Tove Lo

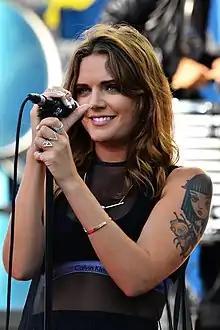
Lo in 2014

Ebba Tove Elsa Nilsson (born 29 October 1987), known professionally as Tove Lo, is a Swedish singer and songwriter. She is known for her raw, grunge-influenced take on pop music. Referring to her autobiographical lyrics, "Out" called Lo "the saddest girl in Sweden", while "Rolling Stone" called her "Sweden's darkest pop export".